Nobunaga Teacher's Young Bride

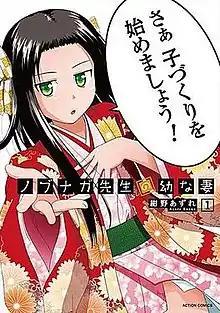
Cover of the first "tankōbon" volume, featuring Saitō Kichō

is a Japanese romantic comedy manga series by Azure Konno. It was serialized in Futabasha's "seinen" manga magazine "Monthly Action" from May 2017 to August 2019 and has been collected in five "tankōbon" volumes. An anime television series adaptation by Seven aired from April to June 2019.